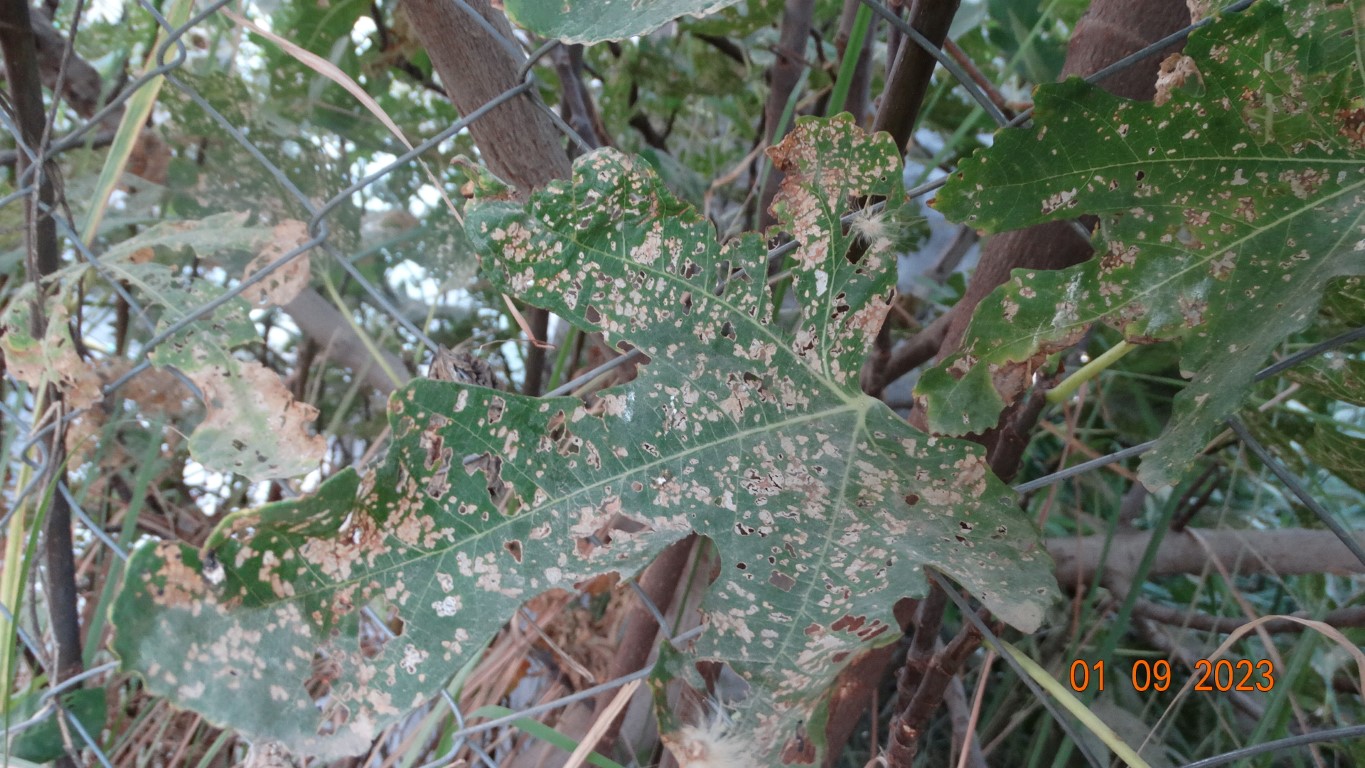
Label: infected